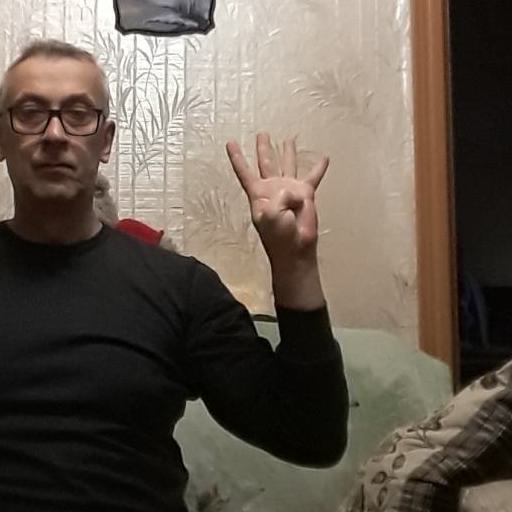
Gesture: four